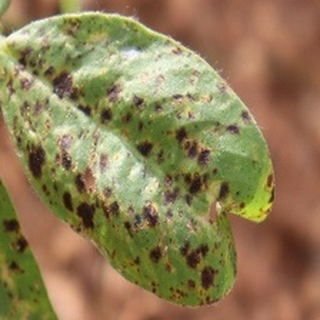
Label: groundnut_late_leaf_spot